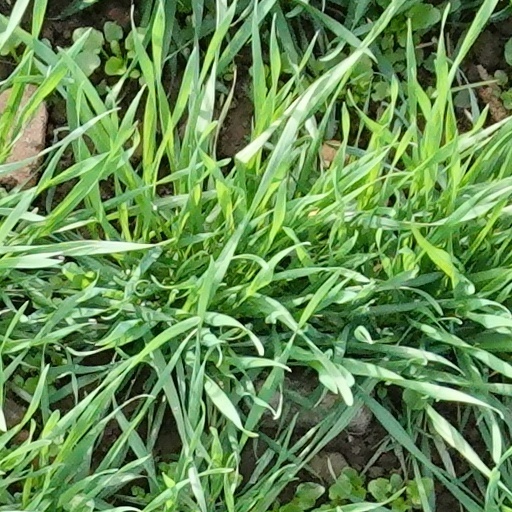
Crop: wheat